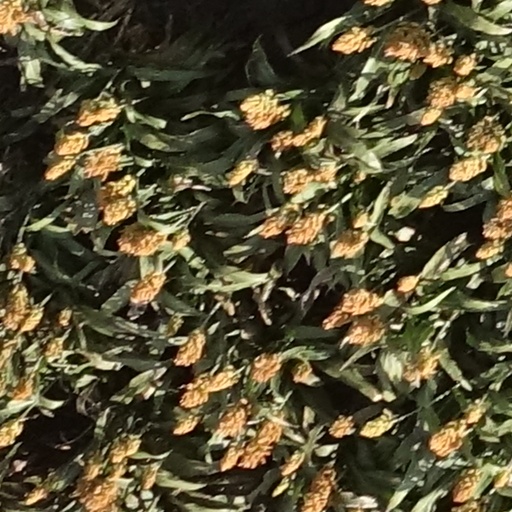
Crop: sorghum